Jeremy Strong

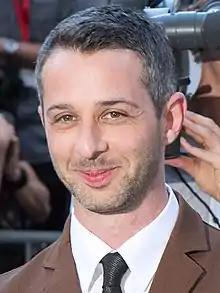
Strong in 2014

Strong's role in the 2015 Adam McKay film "The Big Short" led McKay to offer him a part in the TV series "Succession". He initially was interested in playing Roman Roy, the family's wisecracking youngest son, but after the part was given to Kieran Culkin, Strong auditioned for the part of the middle son, Kendall Roy. The role was a career breakthrough for him; Strong's performance in the role has received universal acclaim from critics, and his performance won him a Primetime Emmy Award for Outstanding Lead Actor in a Drama Series in 2020. He also received the Golden Globe Award for Best Actor – Television Series Drama and a Screen Actors Guild Award for Outstanding Ensemble in a Drama Series. "TVLine" named Strong "Performer of the Year" in 2021 for his work on "Succession", writing, "For three seasons now, Strong has been carefully crafting a portrait of a little boy lost, a man who knows how to play the corporate hero but doesn't know how to be OK with himself... "Succession" remains one of the best shows on television in large part because Strong's central performance is so complex and so fascinating."